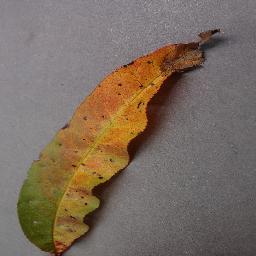
Label: Peach___Bacterial_spot